Ben Edlund

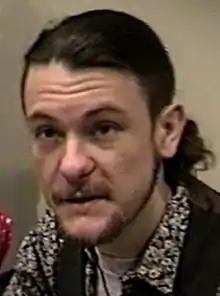
Edlund at a comics convention in the early 1990s

While still in college, Edlund was approached by Kiscom, a New Jersey–based toy licensing and design company, who wanted to develop merchandising off the Tick. Sunbow Entertainment, a New York–based animation company, paired Edlund up with writer Richard Libmann-Smith. After having their premiere episode turned down by Fox, the duo got approval with a refined version.